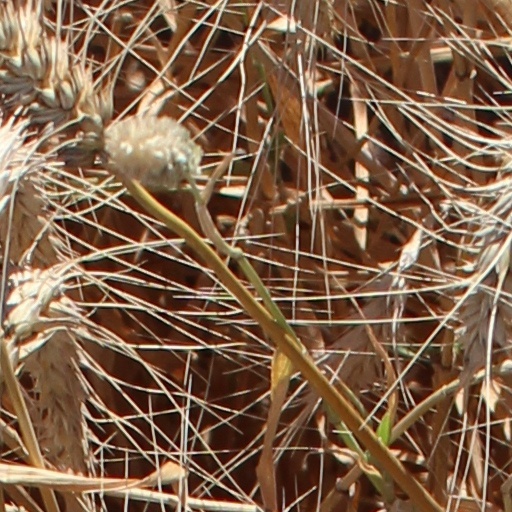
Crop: wheat